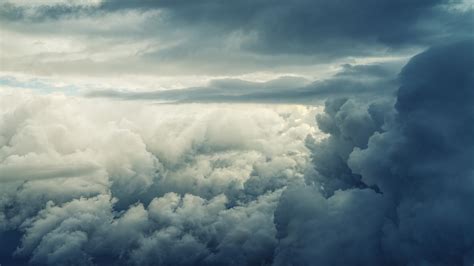
Weather: cloudy or overcast